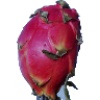
Label: red_pitahaya